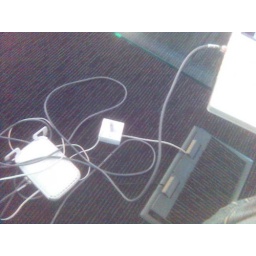
Only place in the whole building I'm allowed to plug my laptop into the net